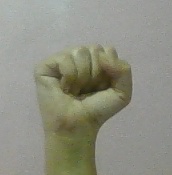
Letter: saad